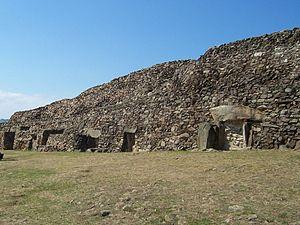
Le Néolithique, qui succède au Mésolithique, est une période marquée par de profondes mutations techniques et sociales, liées à l’adoption par les groupes humains d’un modèle de subsistance fondé sur l’agriculture et l’élevage, et impliquant le plus souvent une sédentarisation. Les principales innovations techniques sont la généralisation de l'outillage en pierre polie, la poterie, ainsi que le développement de l'architecture.
Le mot latin tumulus désigne une éminence artificielle, circulaire ou non, recouvrant une sépulture. En haut français, on emploie aussi le mot tombelle.